Nasi lemak

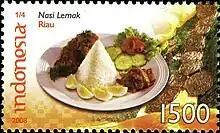
An Indonesian stamp depicting nasi lemak as a local dish of Riau province

In the Riau Archipelago, nasi lemak is considered a native Malay dish as well as a favourite breakfast food. Being an archipelagic region, seafood is usually added to nasi lemak, including "ikan tamban" ("Sardinella longiceps"), "ikan selar kuning" ("Selaroides leptolepis"), "sotong", "cumi-cumi" (squid), or shrimp.